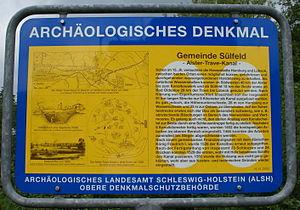
Sülfeld, Allemagne: Tableau d'information concernant le canal Alster-Beste